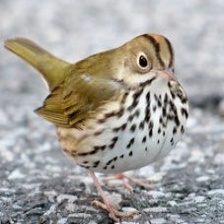
Species: OVENBIRD
Scientific name: SEIURUS AUROCAPILLA